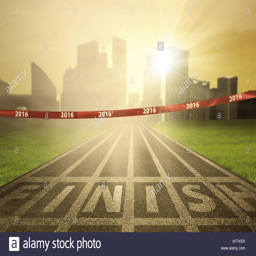
image of an empty finish line with numbers on the tape and bright sun rays at the end of track